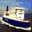
Label: ship